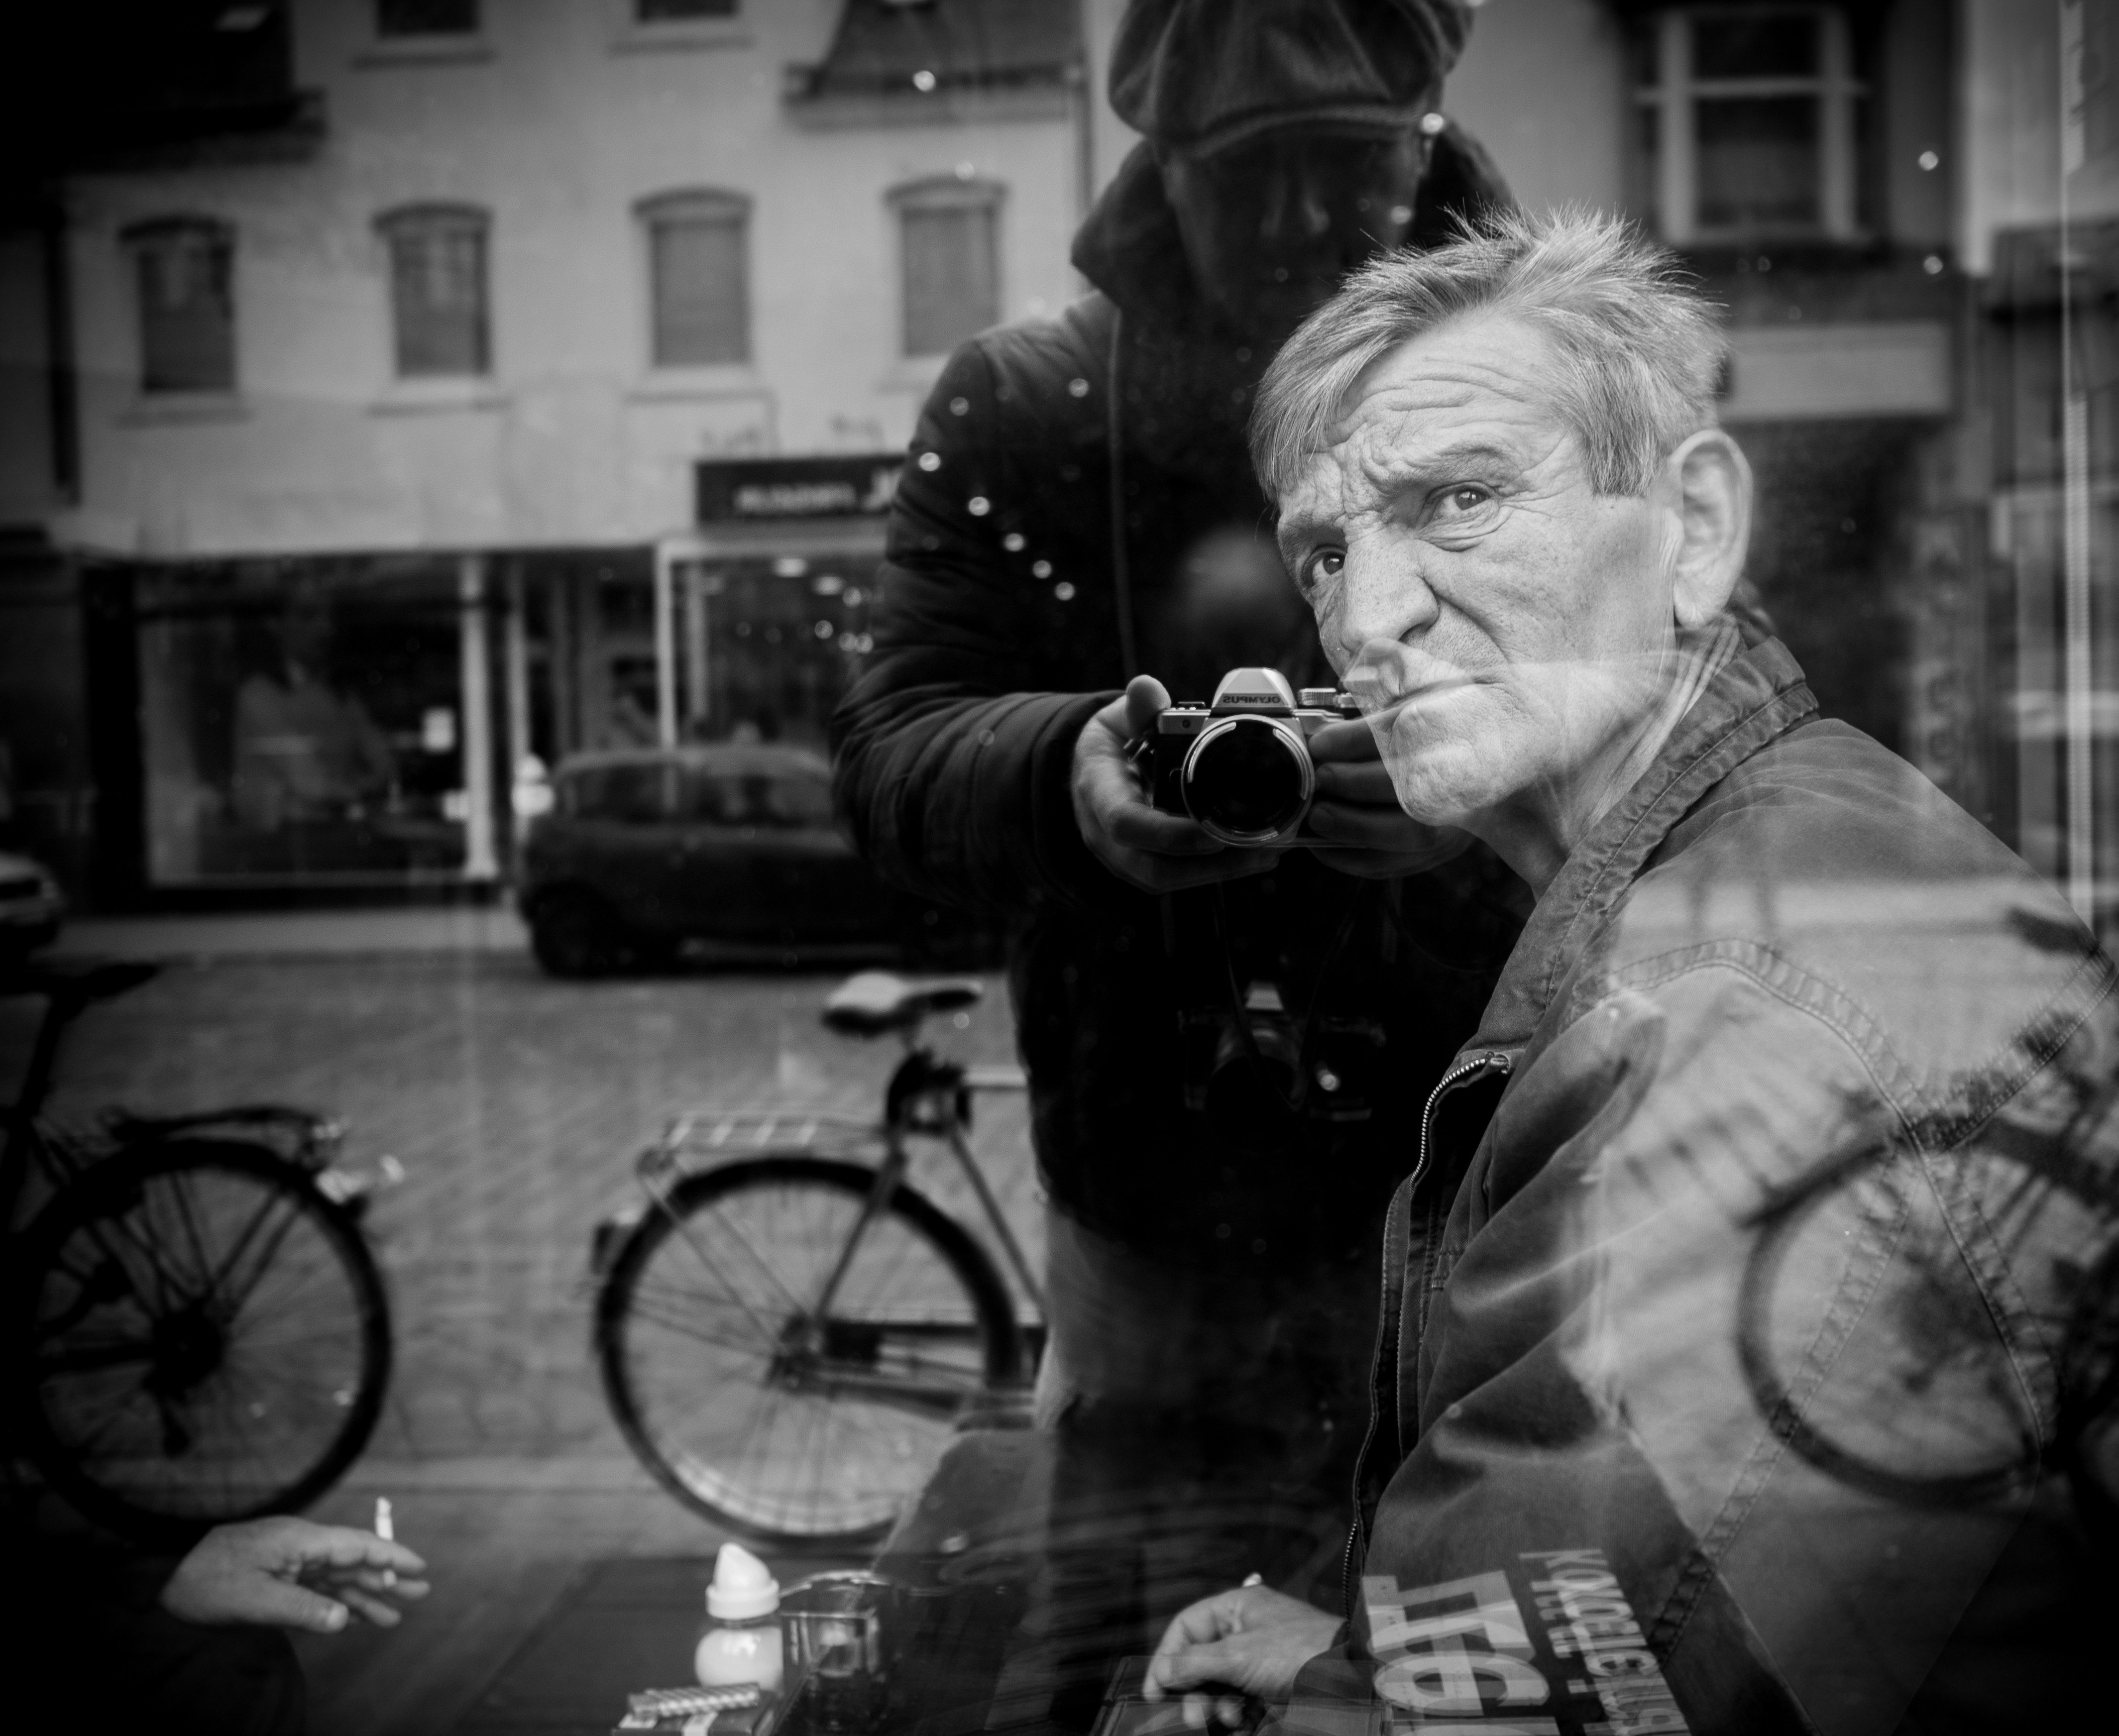
black and white, photography, film, black, monochrome, photograph, monochrome photography, film noir